Fulton County Library System

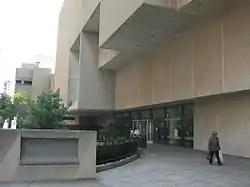
Atlanta Central Library

The Fulton County Library System is a network of public libraries serving the City of Atlanta and Fulton County, both in the U.S. state of Georgia. The system is administered by Fulton County. The system is composed of the Atlanta Central Library in Downtown Atlanta, which serves as the library headquarters, as well as the Auburn Avenue Research Library on African American Culture and History, and 33 branch libraries.